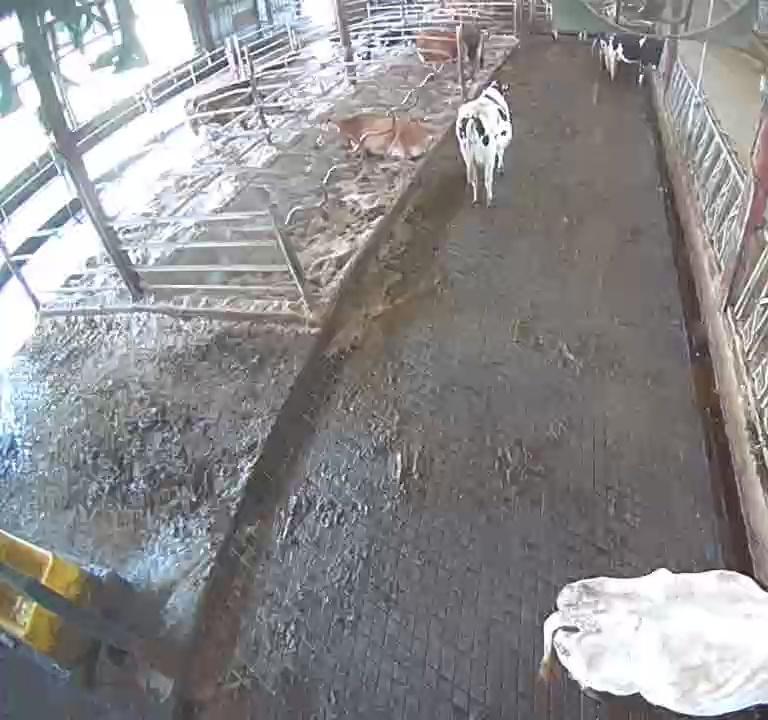
Number of cows: 6